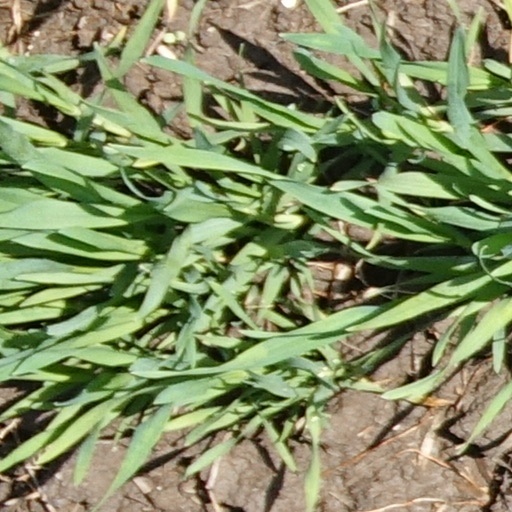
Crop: wheat